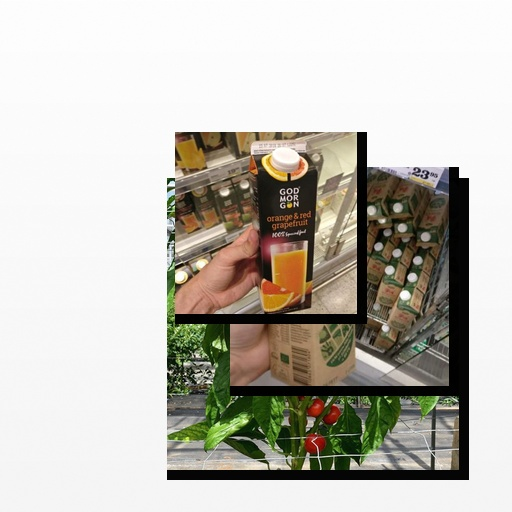
Food items: chili_pepper, grapefruit_juice, milk